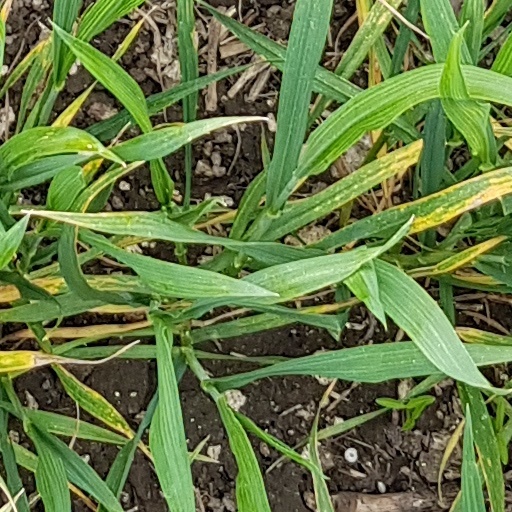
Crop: wheat